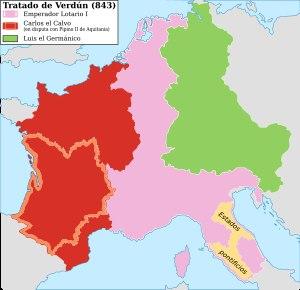
Pépin II d'Aquitaine est le fils de Pépin Iᵉʳ d'Aquitaine et de Ringarde, fille de Thibert de Madrie.
Charles l'Enfant, né vers 847/848, mort le 29 septembre 866 près de Buzançais, est roi d'Aquitaine du 15 octobre 855 à sa mort. Il est le second fils du roi Charles II le Chauve et de sa première épouse Ermentrude d'Orléans.